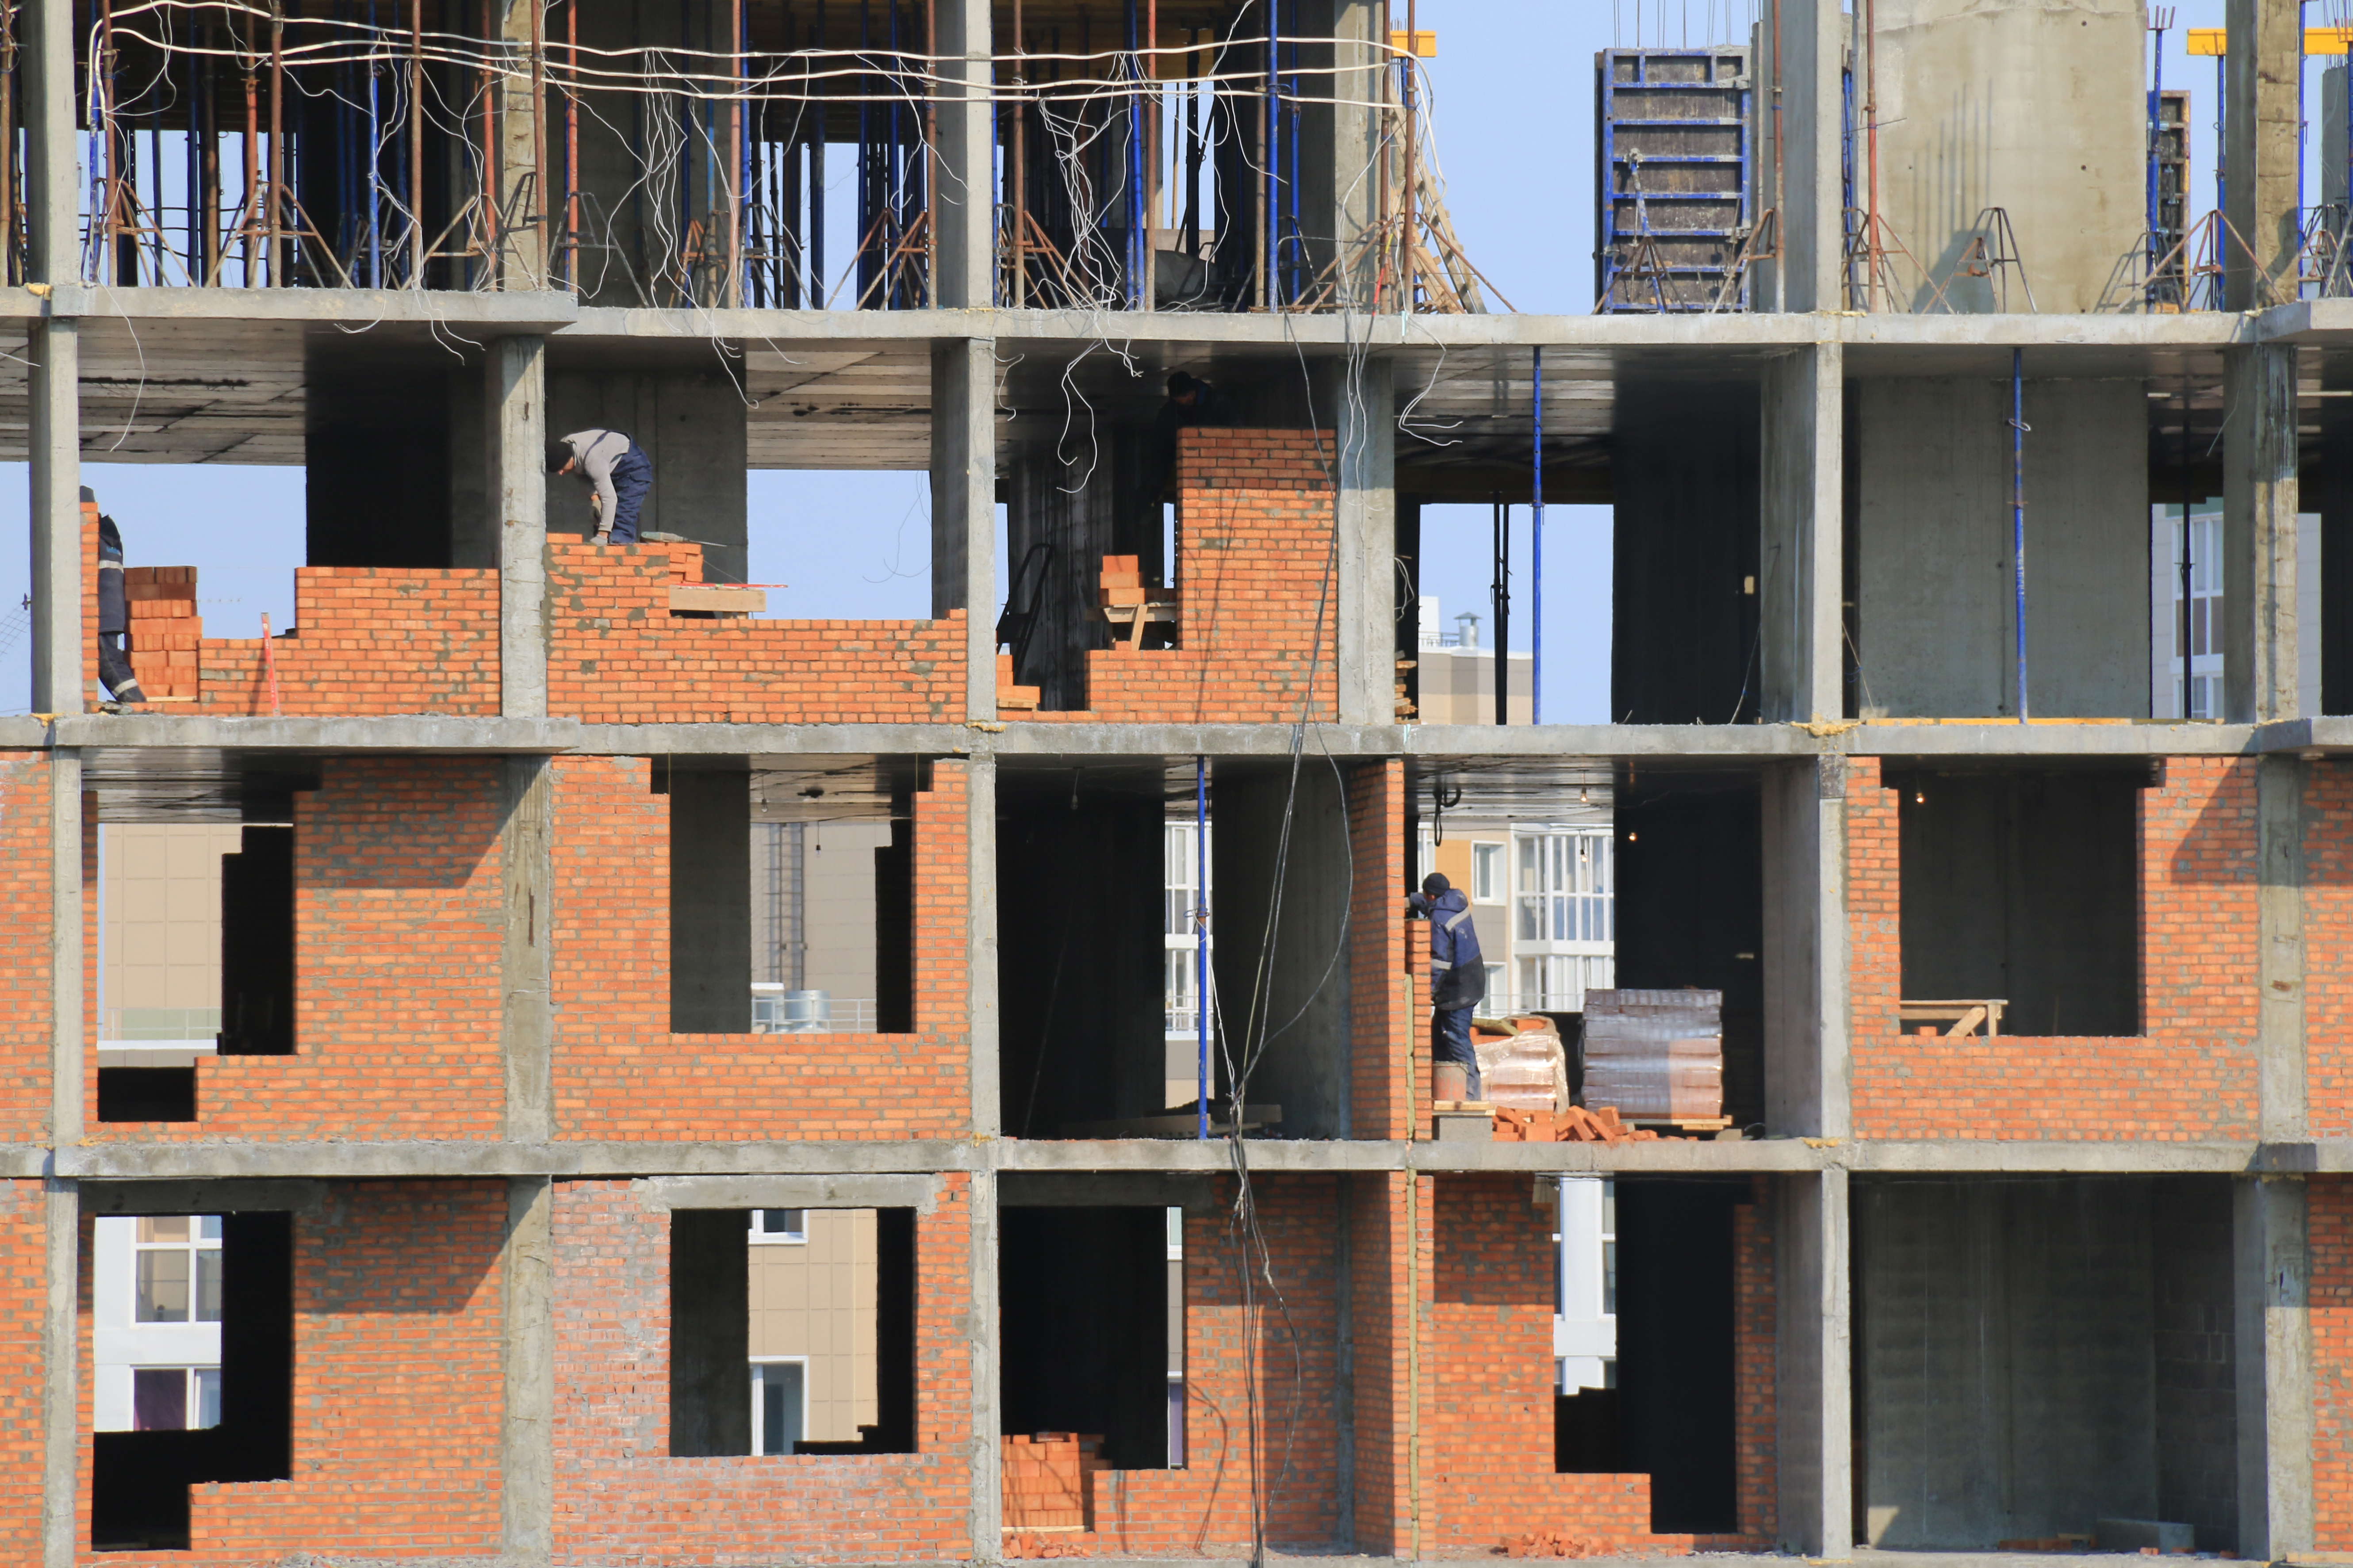
construction site, building, bricks, workers, builders, property, apartment, architecture, facade, window, house, balcony, urban area, real estate, home, neighbourhood, construction, Material property, condominium, room, residential area, tower block, mixed use, brick